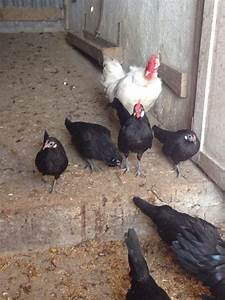
Label: gallina